Bell Weir Lock

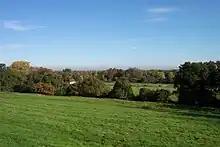
The meadow and riverside at Runnymede with a Lutyens gatehouse, as seen from the Kennedy Memorial

The reach runs through Runnymede to Old Windsor. Immediately on the left bank (right heading upstream) is a water input and management facility at the Hythe End part of Wraysbury that supplies the Staines Reservoirs followed by low-rise housing with gardens as on "The Island"; woods facing Magna Carta Island tucked close followed by Pats Croft Eyot; and more riverside dwellings at Wraysbury and on Friary Island. The right bank has riverside houses and a greater recreation area then the Runnymead meadows and Arts and Crafts architecture (Edwin Lutyens) gate houses. The Bells of Ouseley public house commemorates bells of Osney Abbey, Oxford which at the abbey's dissolution disappeared into the mud in official records. A longer built-up stretch follows at Old Windsor.